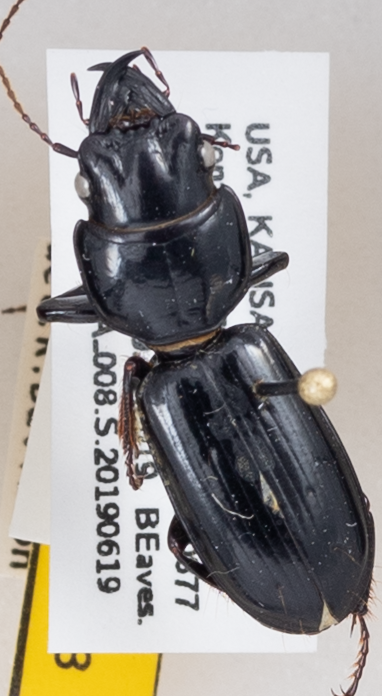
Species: Scarites vicinus
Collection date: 2019-06-19
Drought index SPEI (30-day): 0.1
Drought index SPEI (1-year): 1.69
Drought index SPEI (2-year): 0.24